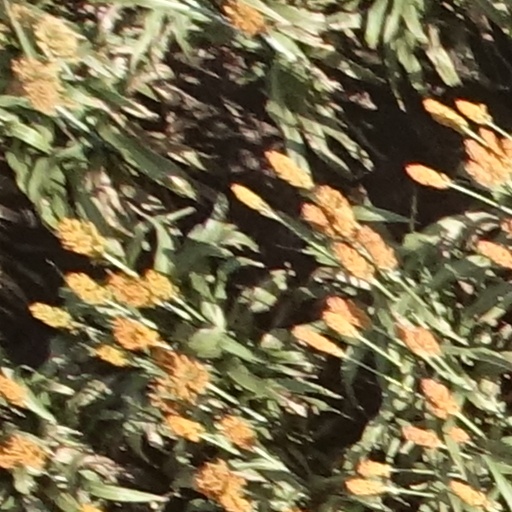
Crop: sorghum